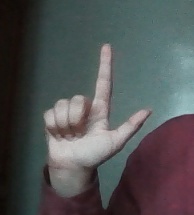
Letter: laam